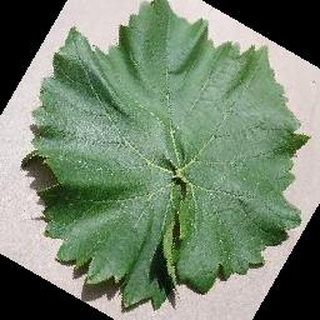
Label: healthy_grape